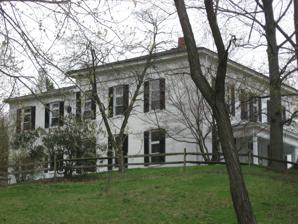
Building: Lewis Hall Mansion
Country: United States of America
Year built: 1850
Historic house in West Virginia, United States United States historic place Lewis Hall Mansion U.S. National Register of Historic Places Show map of West Virginia Show map of the United States Location 1300 Pleasant Ave., Wellsburg, West Virginia Coordinates 40°16′31″N 80°36′27″W / 40.27528°N 80.60750°W / 40.27528; -80.60750 Area less than one acre Built 1850 Architectural style Greek Revival MPS Pleasant Avenue MRA NRHP reference No. 86001074 Added to NRHP May 16, 1986 Lewis Hall Mansion , also known as the Charles H., III, and Sue Beall House, is a historic home located at Wellsburg , Brooke County, West Virginia . It was built in 1850, and is a two-story, rectangular brick dwelling in the Greek Revival style.  It sits on a sandstone ashlar foundation and features a Neoclassical style portico built about 1910. It was listed on the National Register of Historic Places in 1986. References